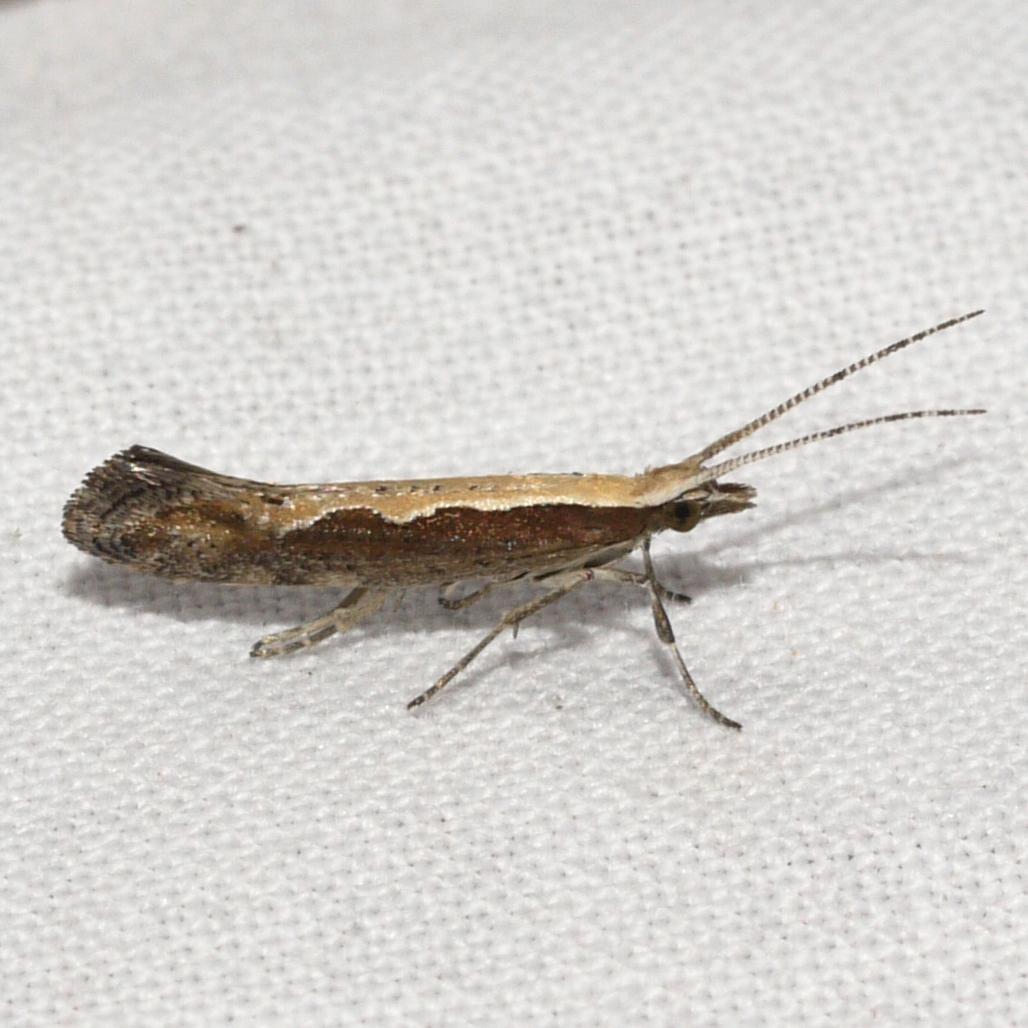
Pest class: diamondback_moth